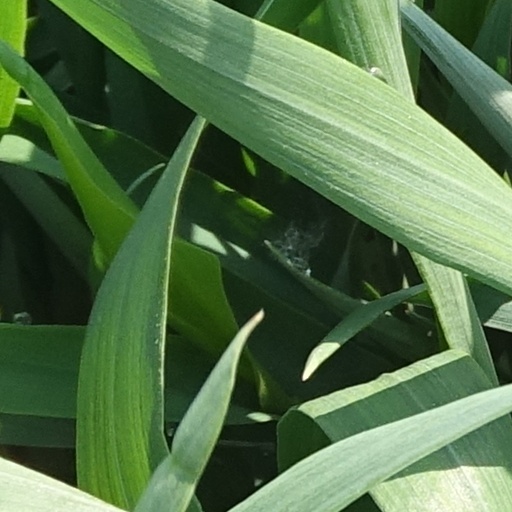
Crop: wheat